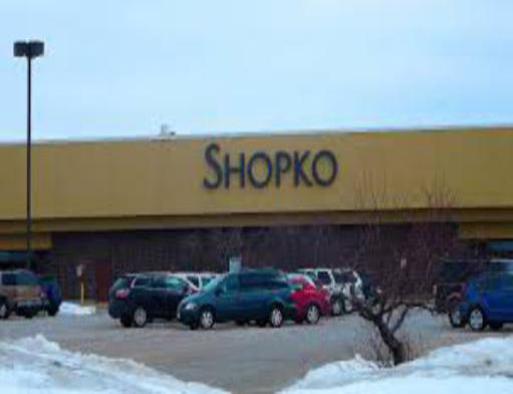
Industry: Others